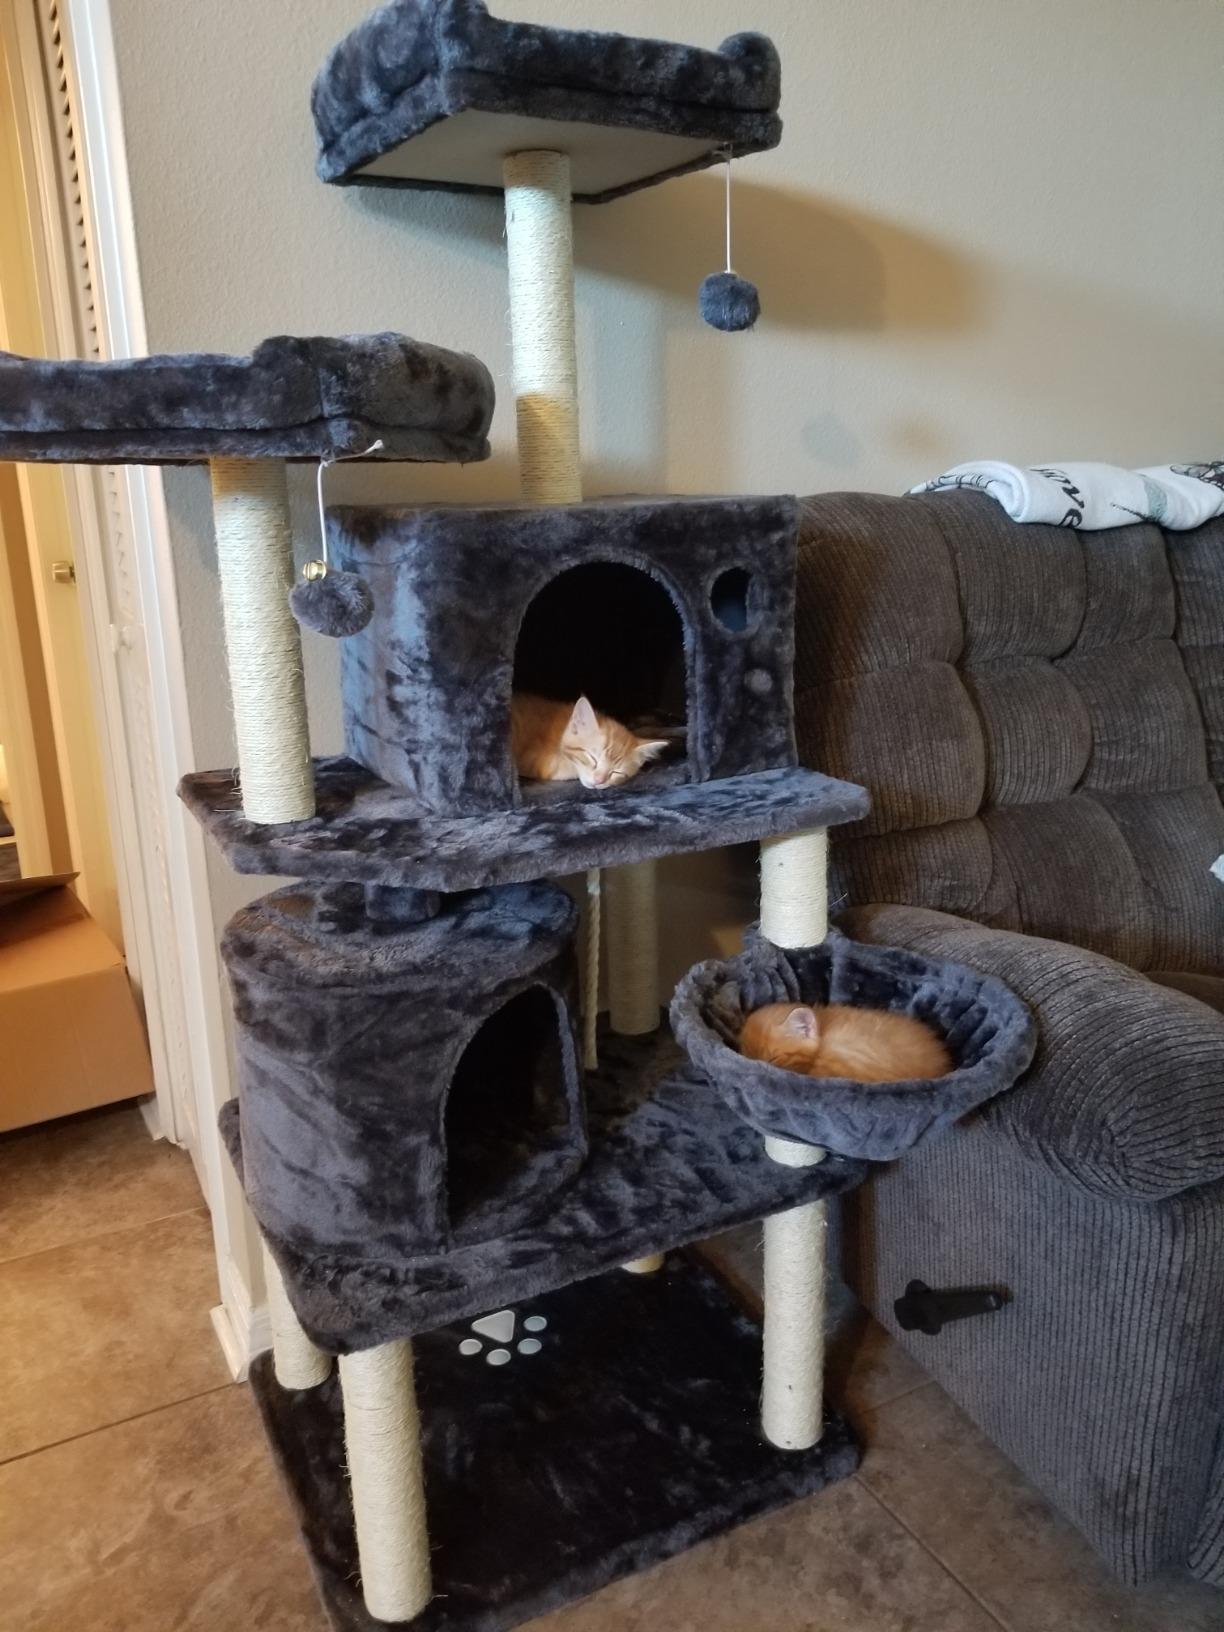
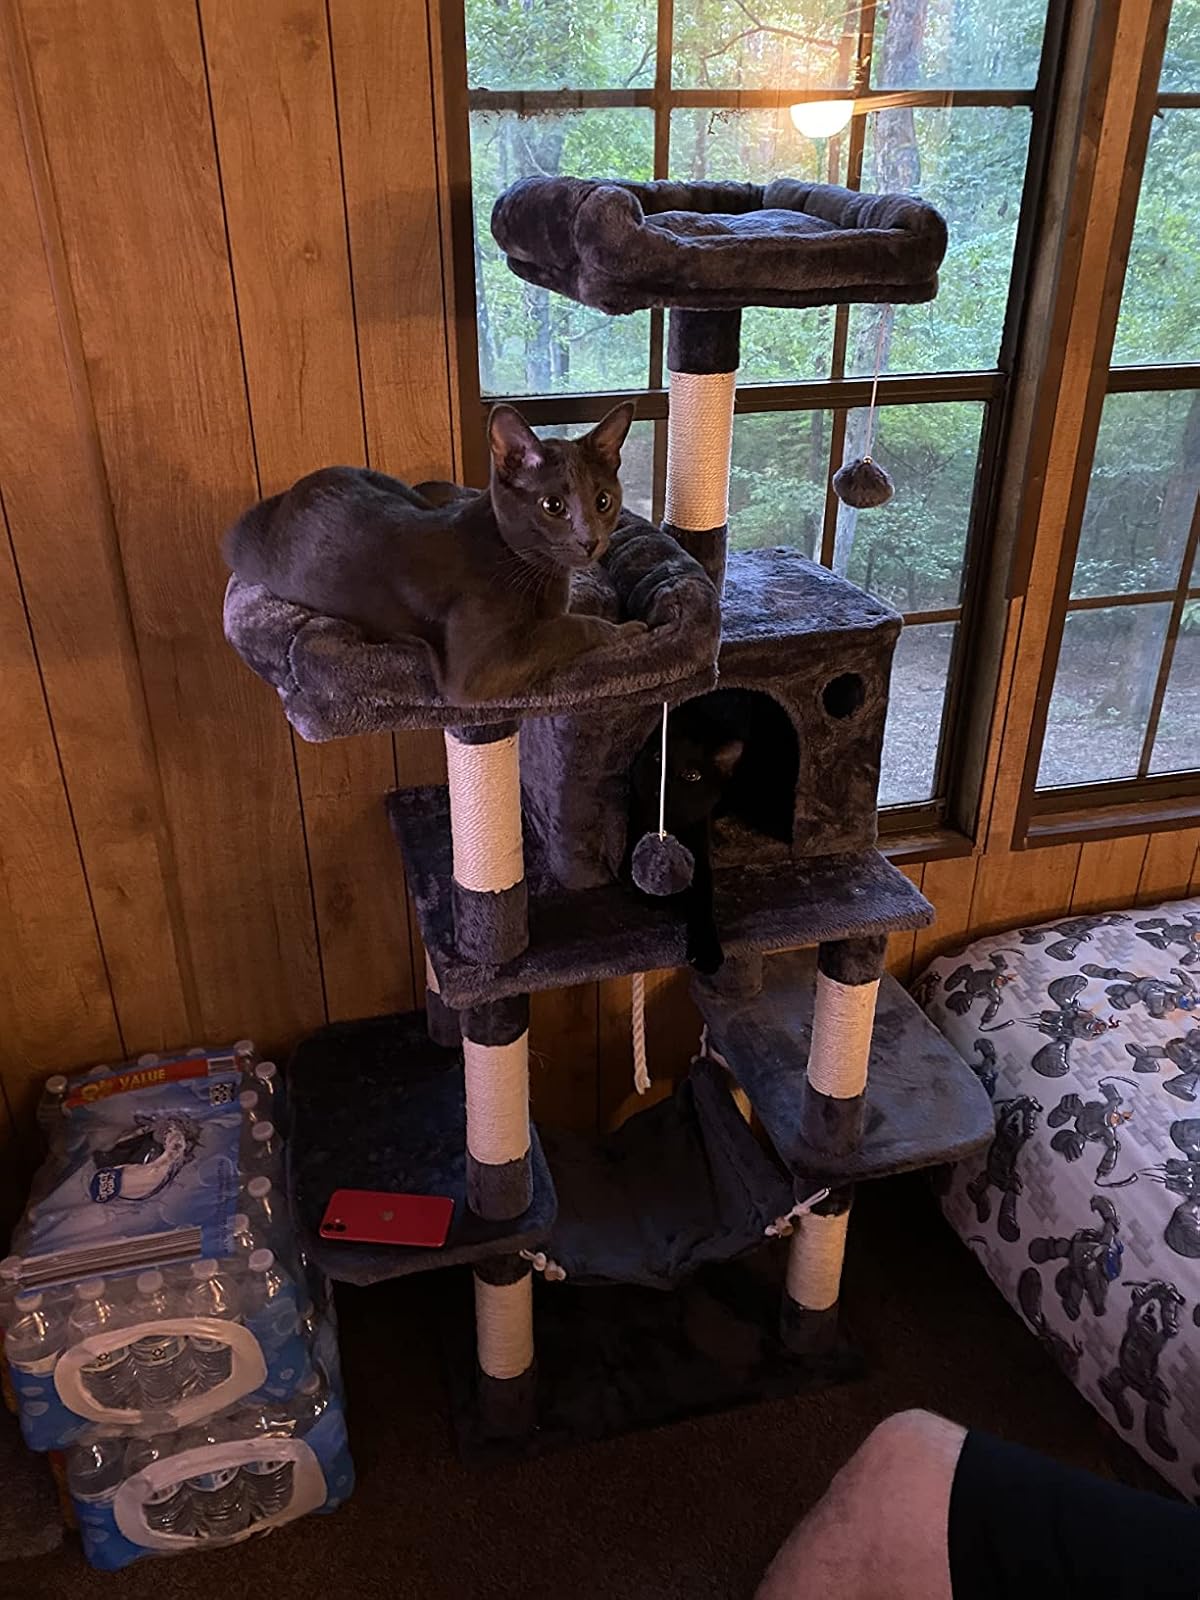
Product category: items_cat tree
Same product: no